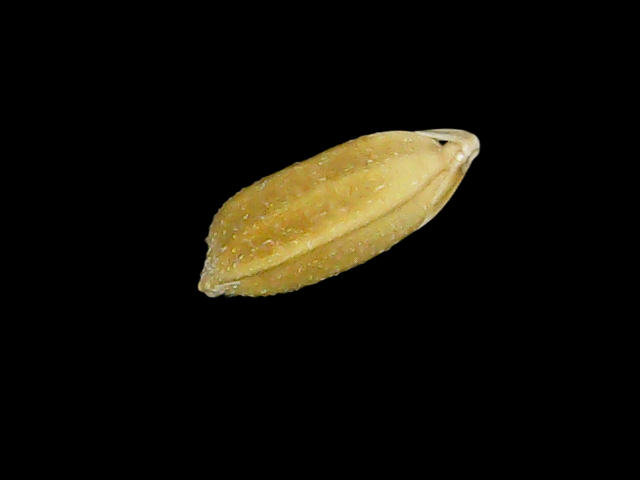
Rice variety: Bd95